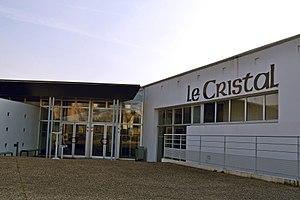
Le Cristal, salle de spectacle à Plouénan (Finistère, Bretagne).
Plouénan [pluenɑ̃] est une commune du département du Finistère, dans la région Bretagne, en France.